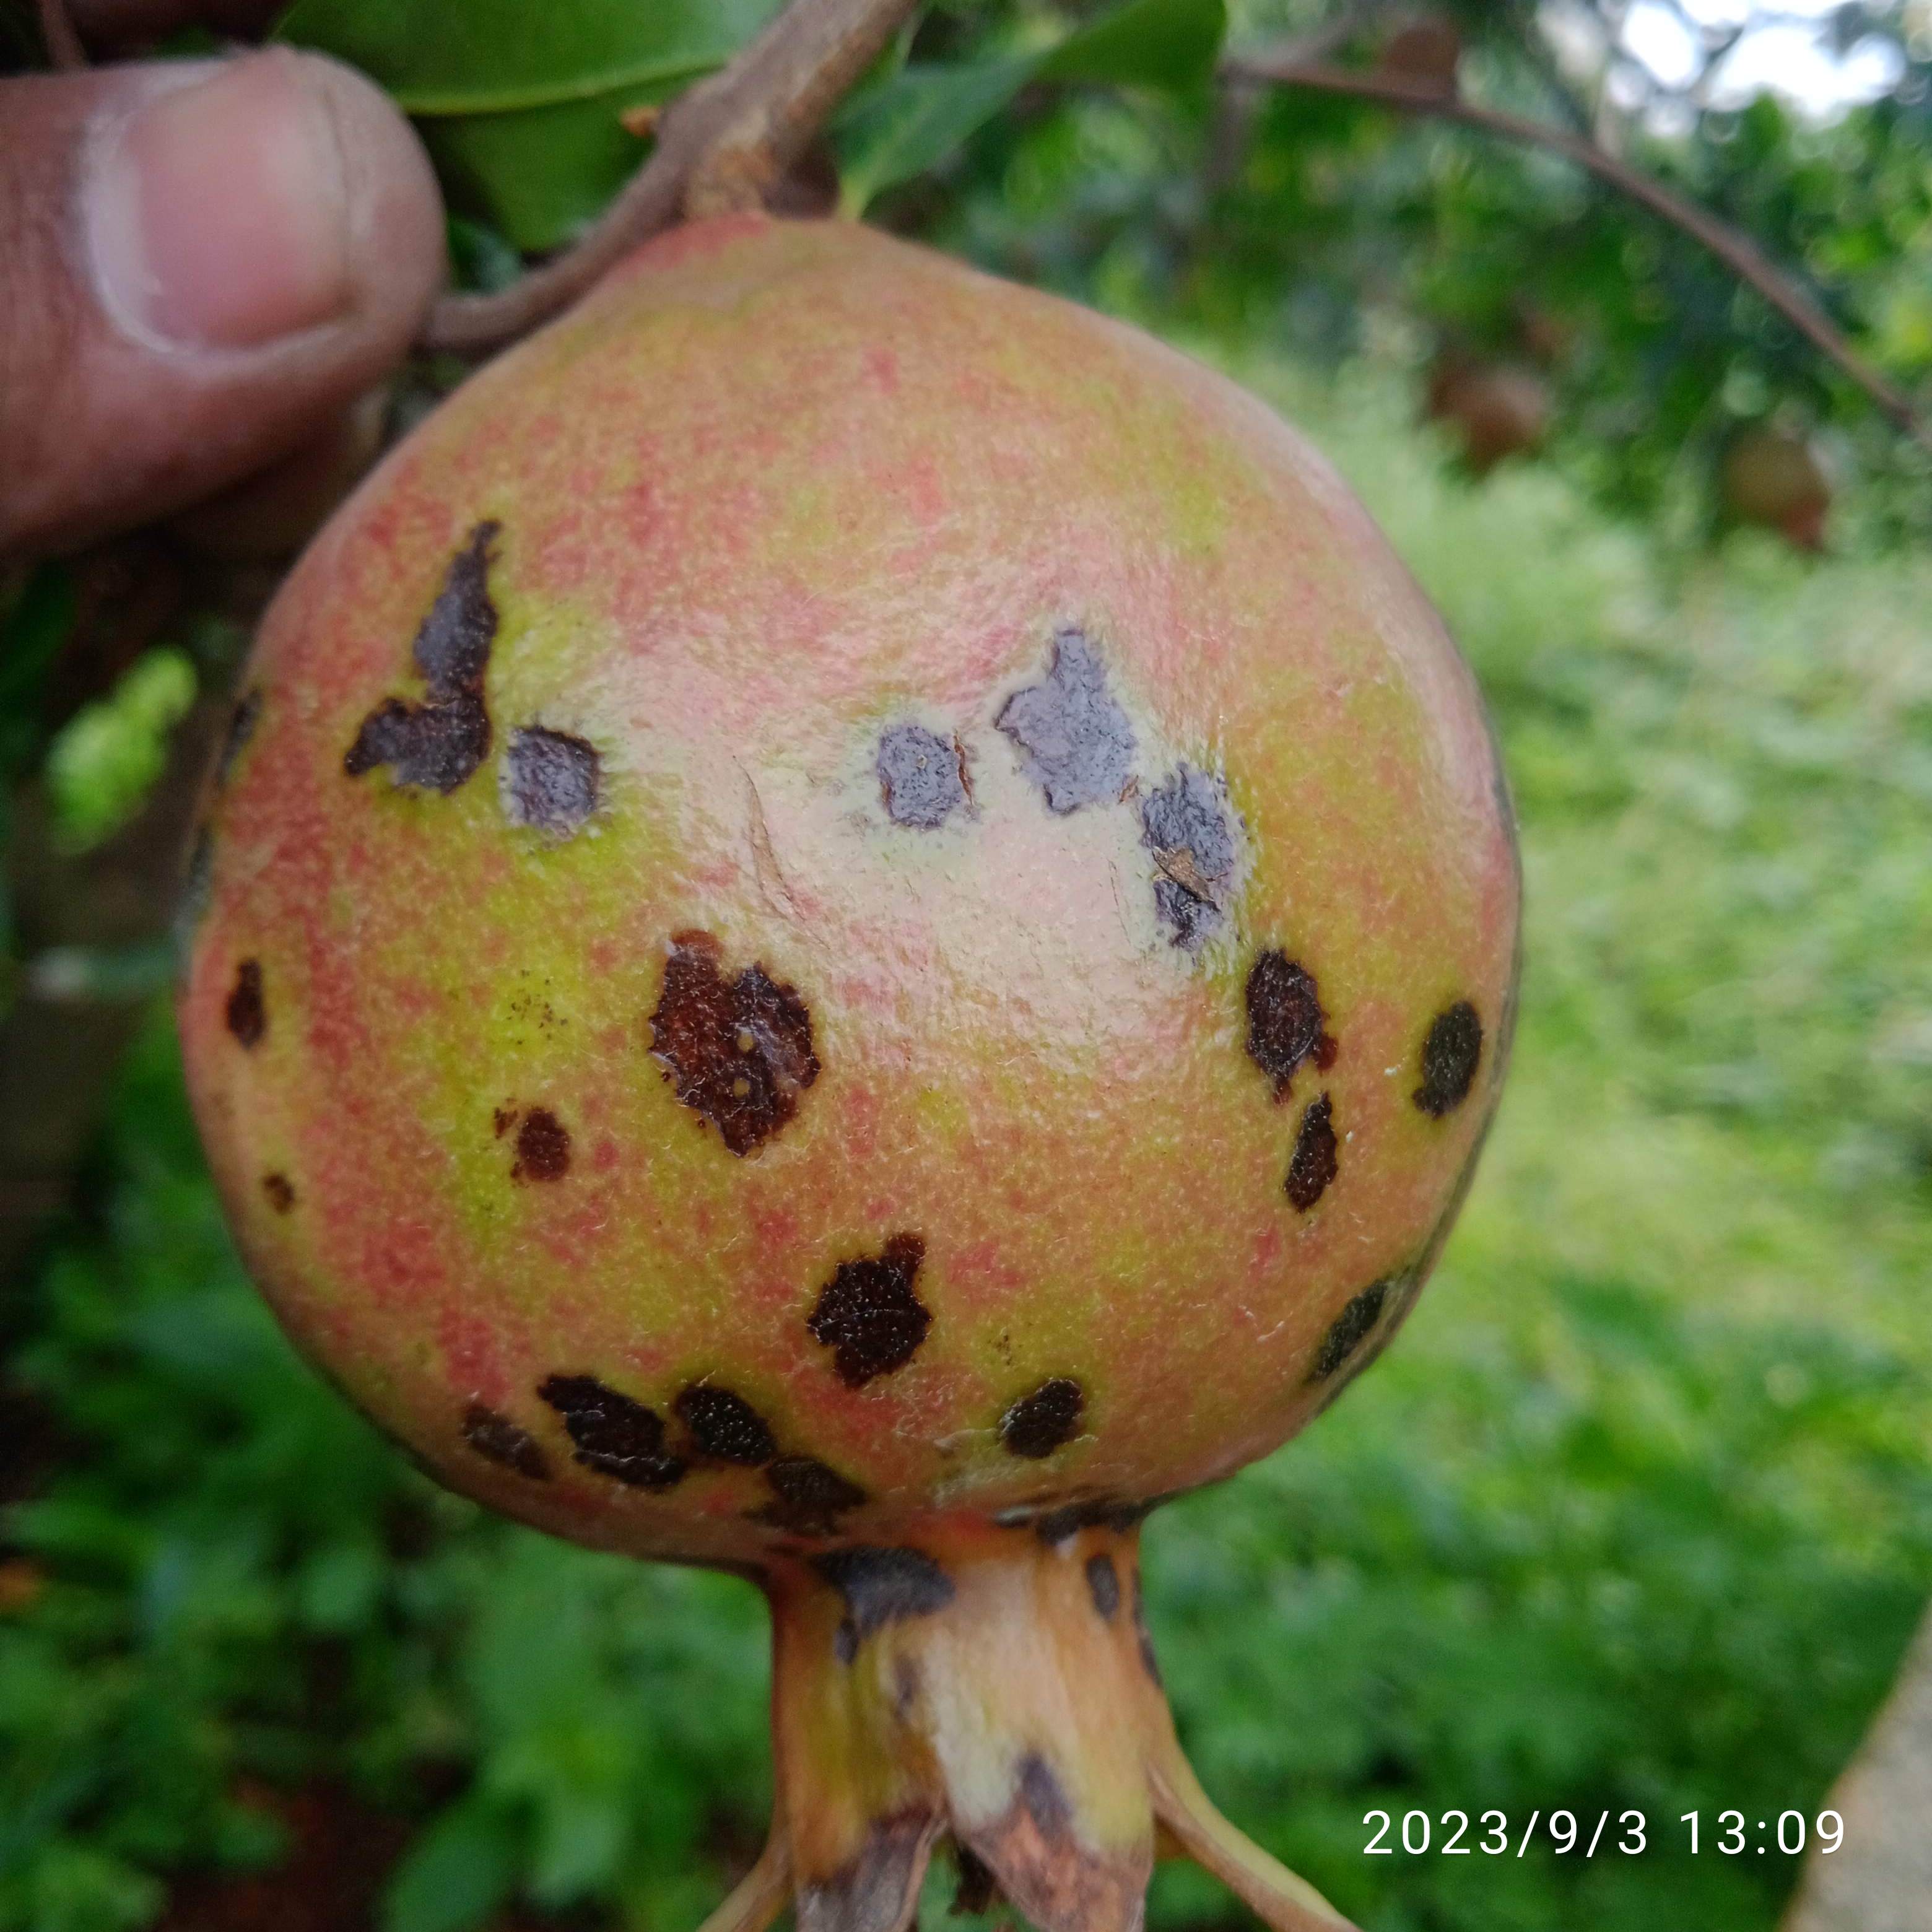
Label: Anthracnose